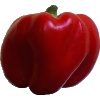
Label: Pepper Red 1